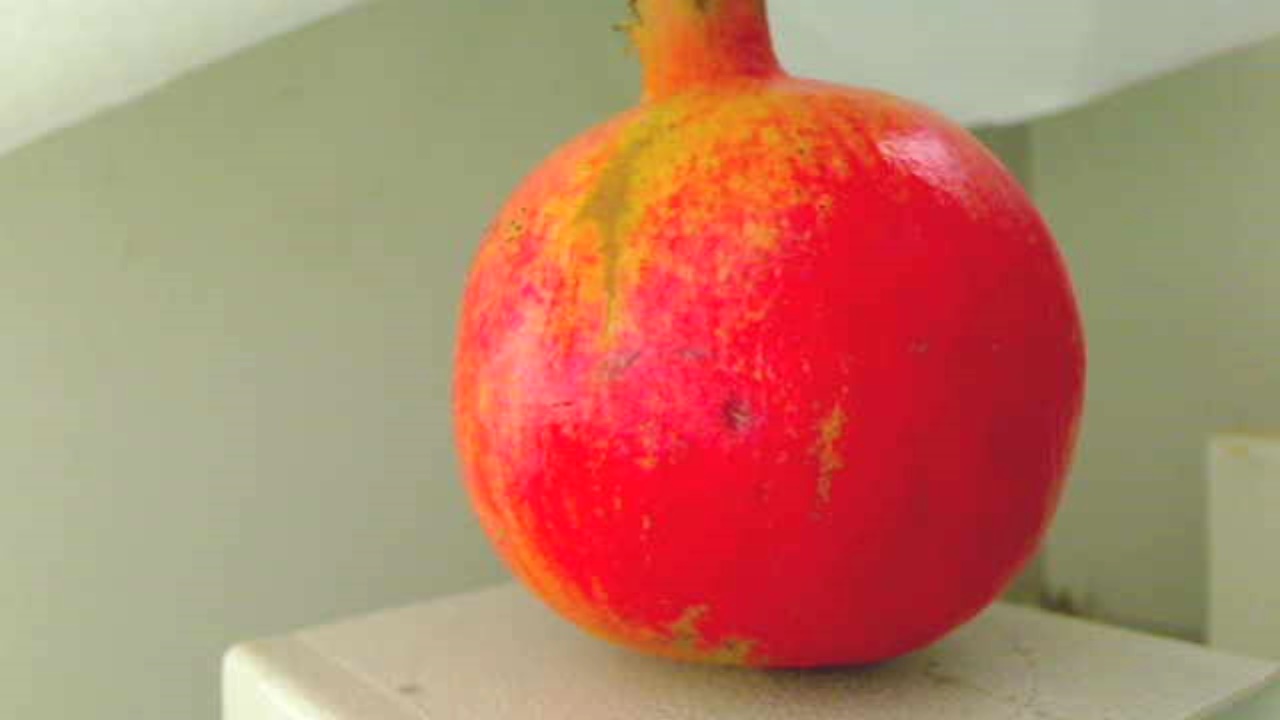
Grade: grade-2
Quality: quality-1